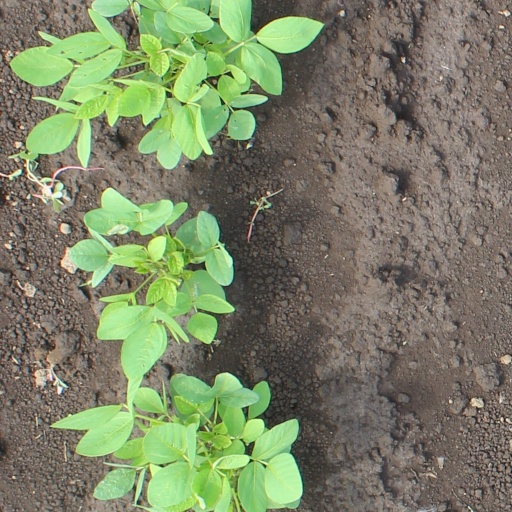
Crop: soybean